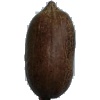
Label: Nut Pecan 1